Dilly beans
Also known as:
Category: beans (preserved food, beans)
Cuisine: American
Associated cuisines: Vermont
Area: Vermont
Countries: United States
Region: Northern America

The dish preserves this summer legume. Often flavoured with dill, it may contain garlic, Tabasco sauce, and red pepper. Best kept in glass jars for safekeeping over the winter months, it can be served on its own as a snack, alongside a main dish, or in salad.

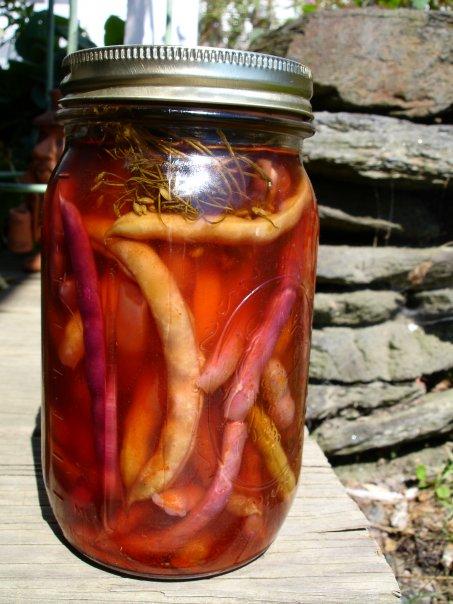